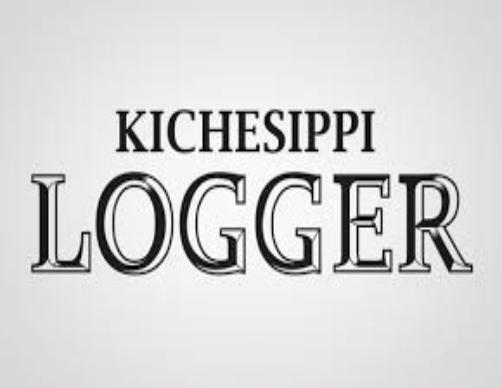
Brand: kichesippi-2
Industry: Food